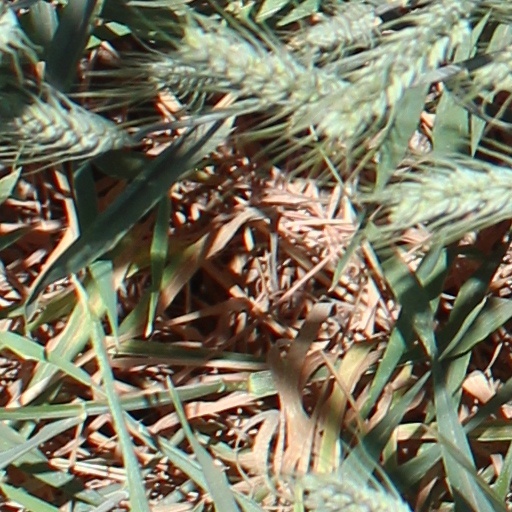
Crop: wheat